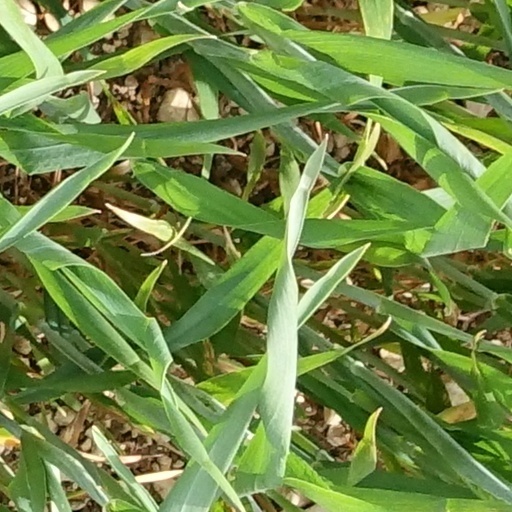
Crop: wheat